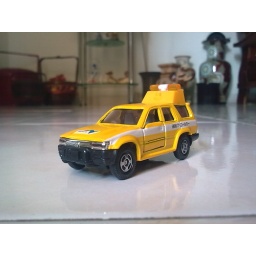
My collection of highway service/maintenance cars by Tomy. Toyota Hilux Highway Maintenance Vehicle